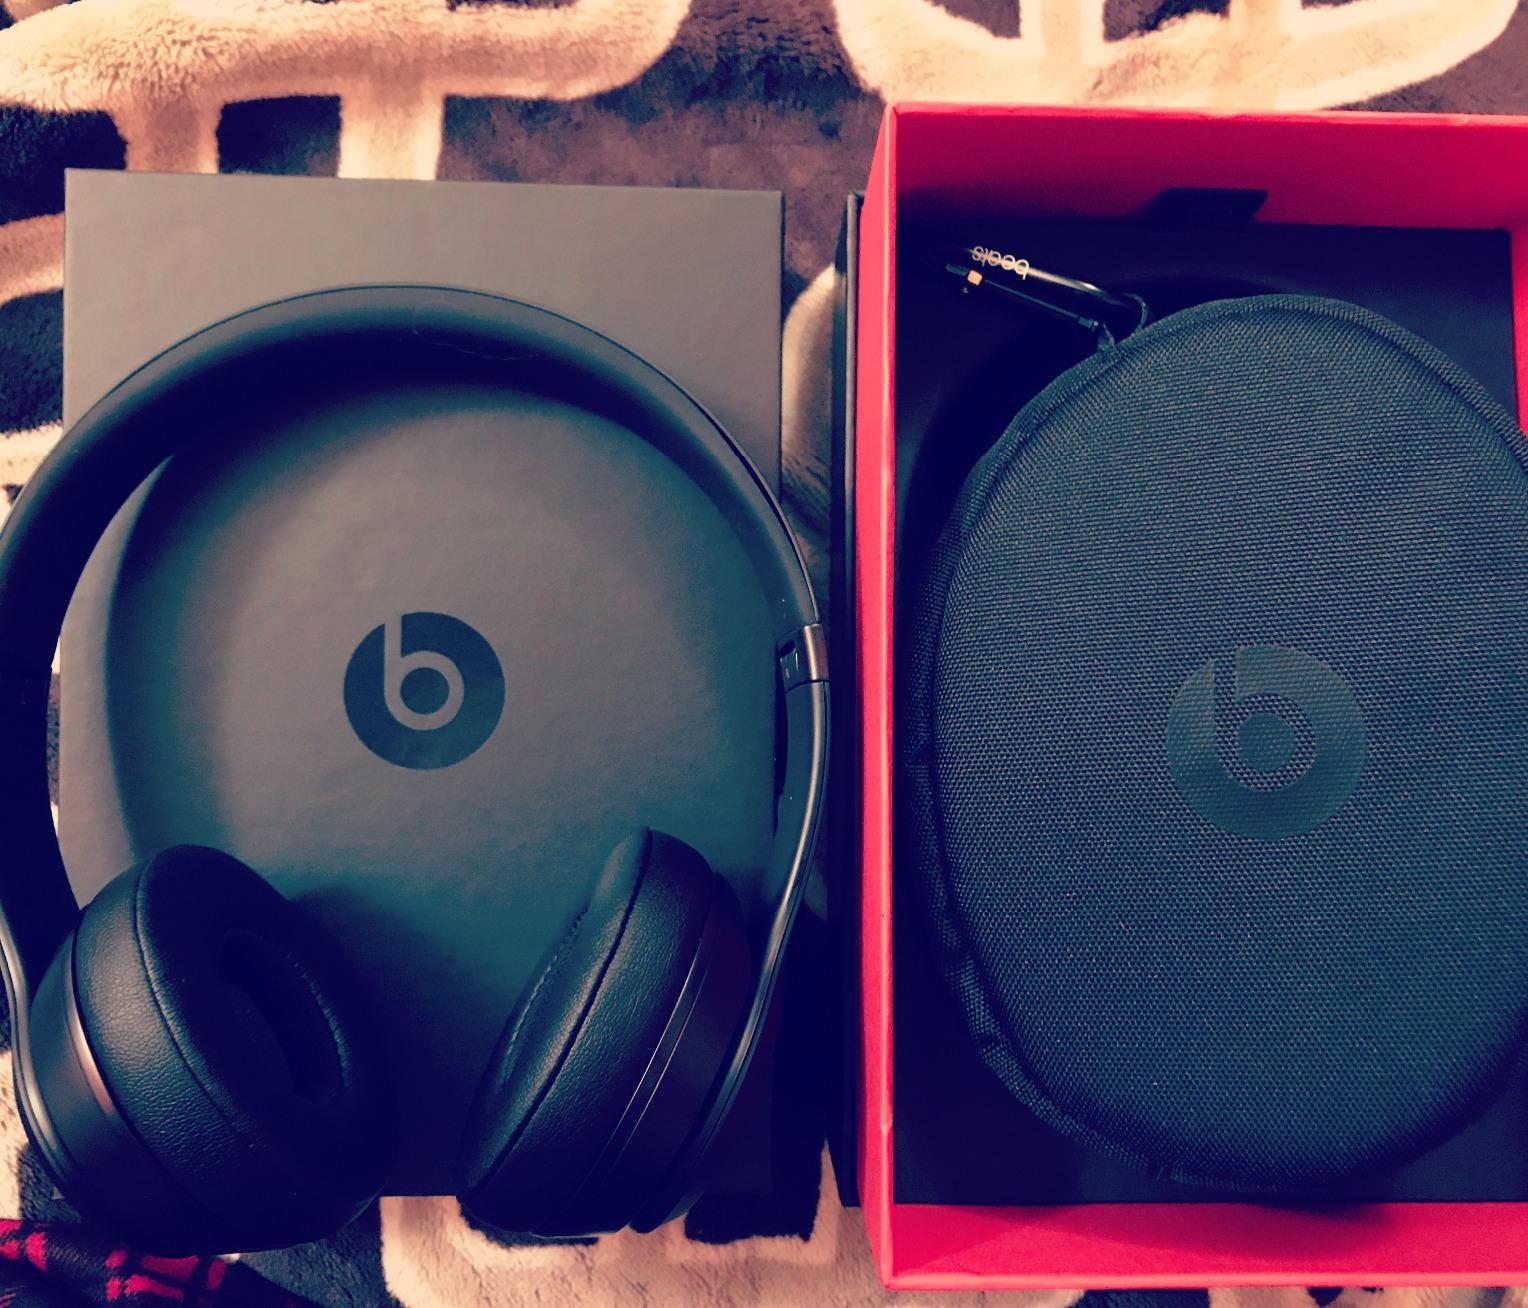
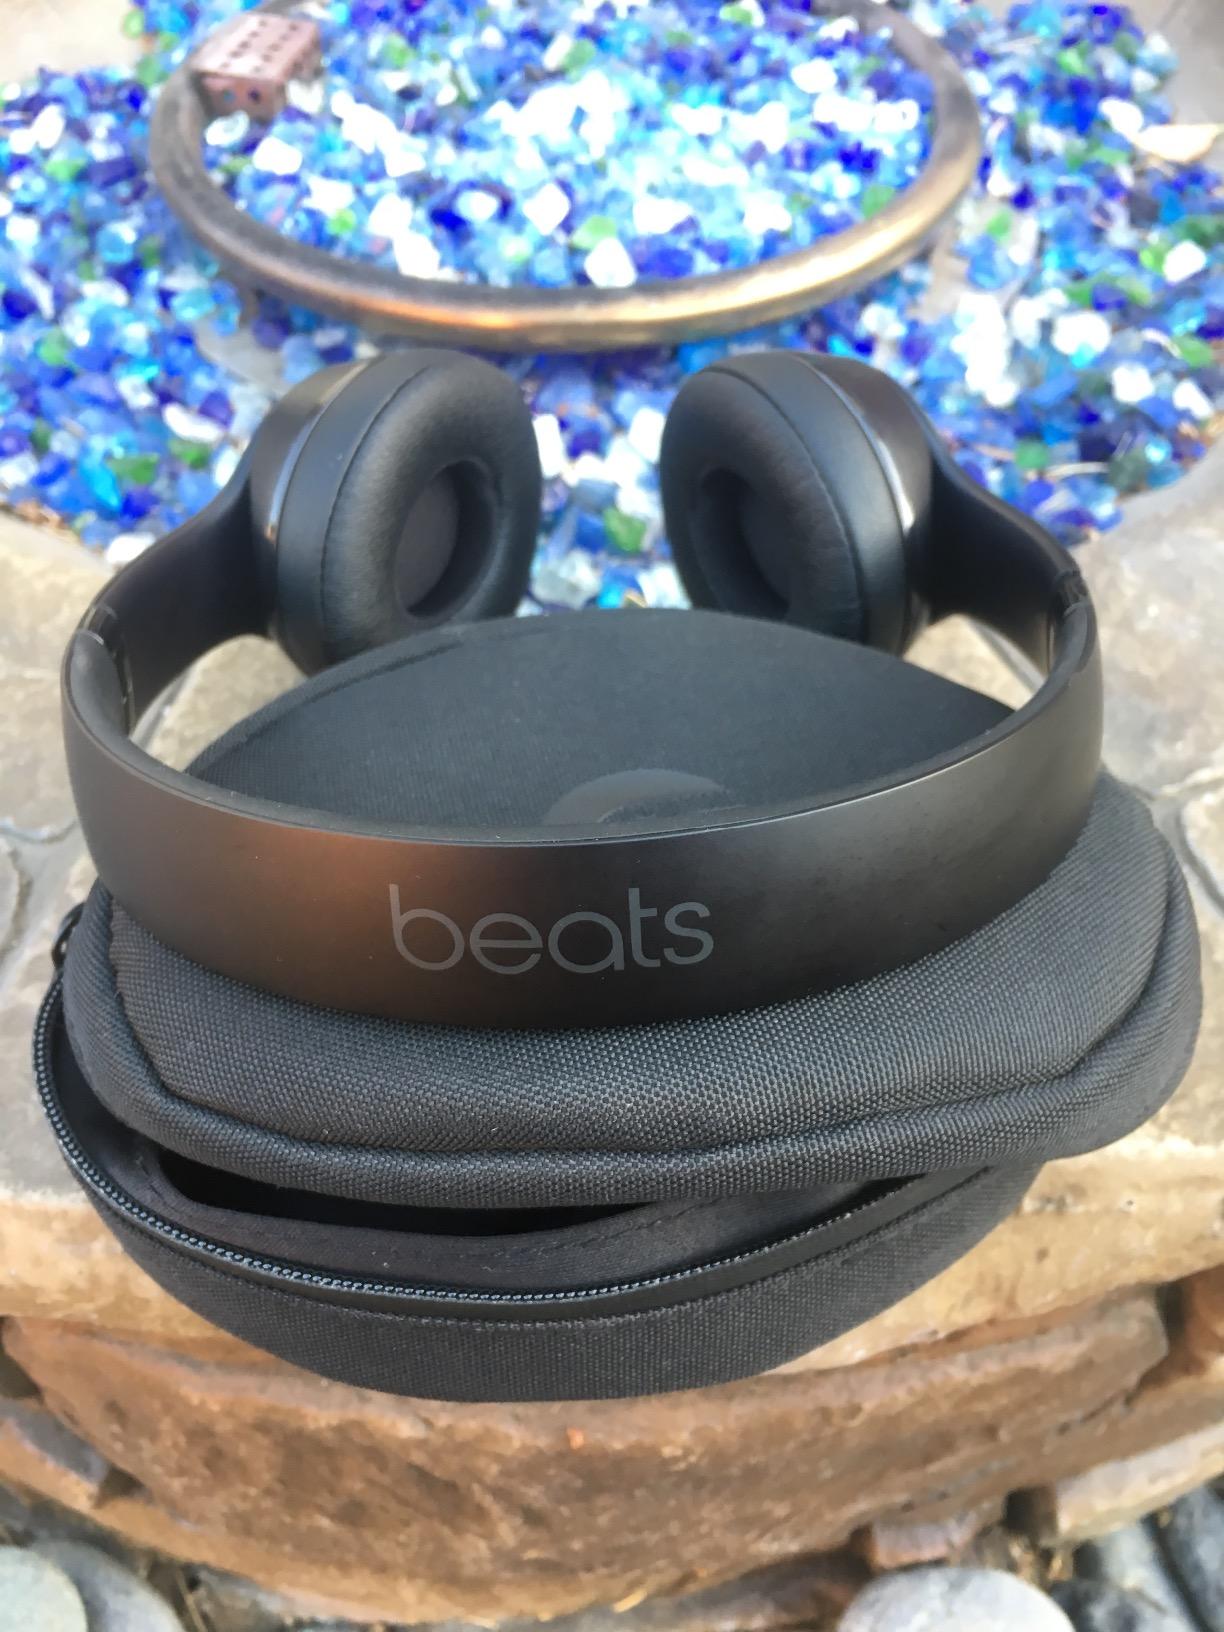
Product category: headphones
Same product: yes